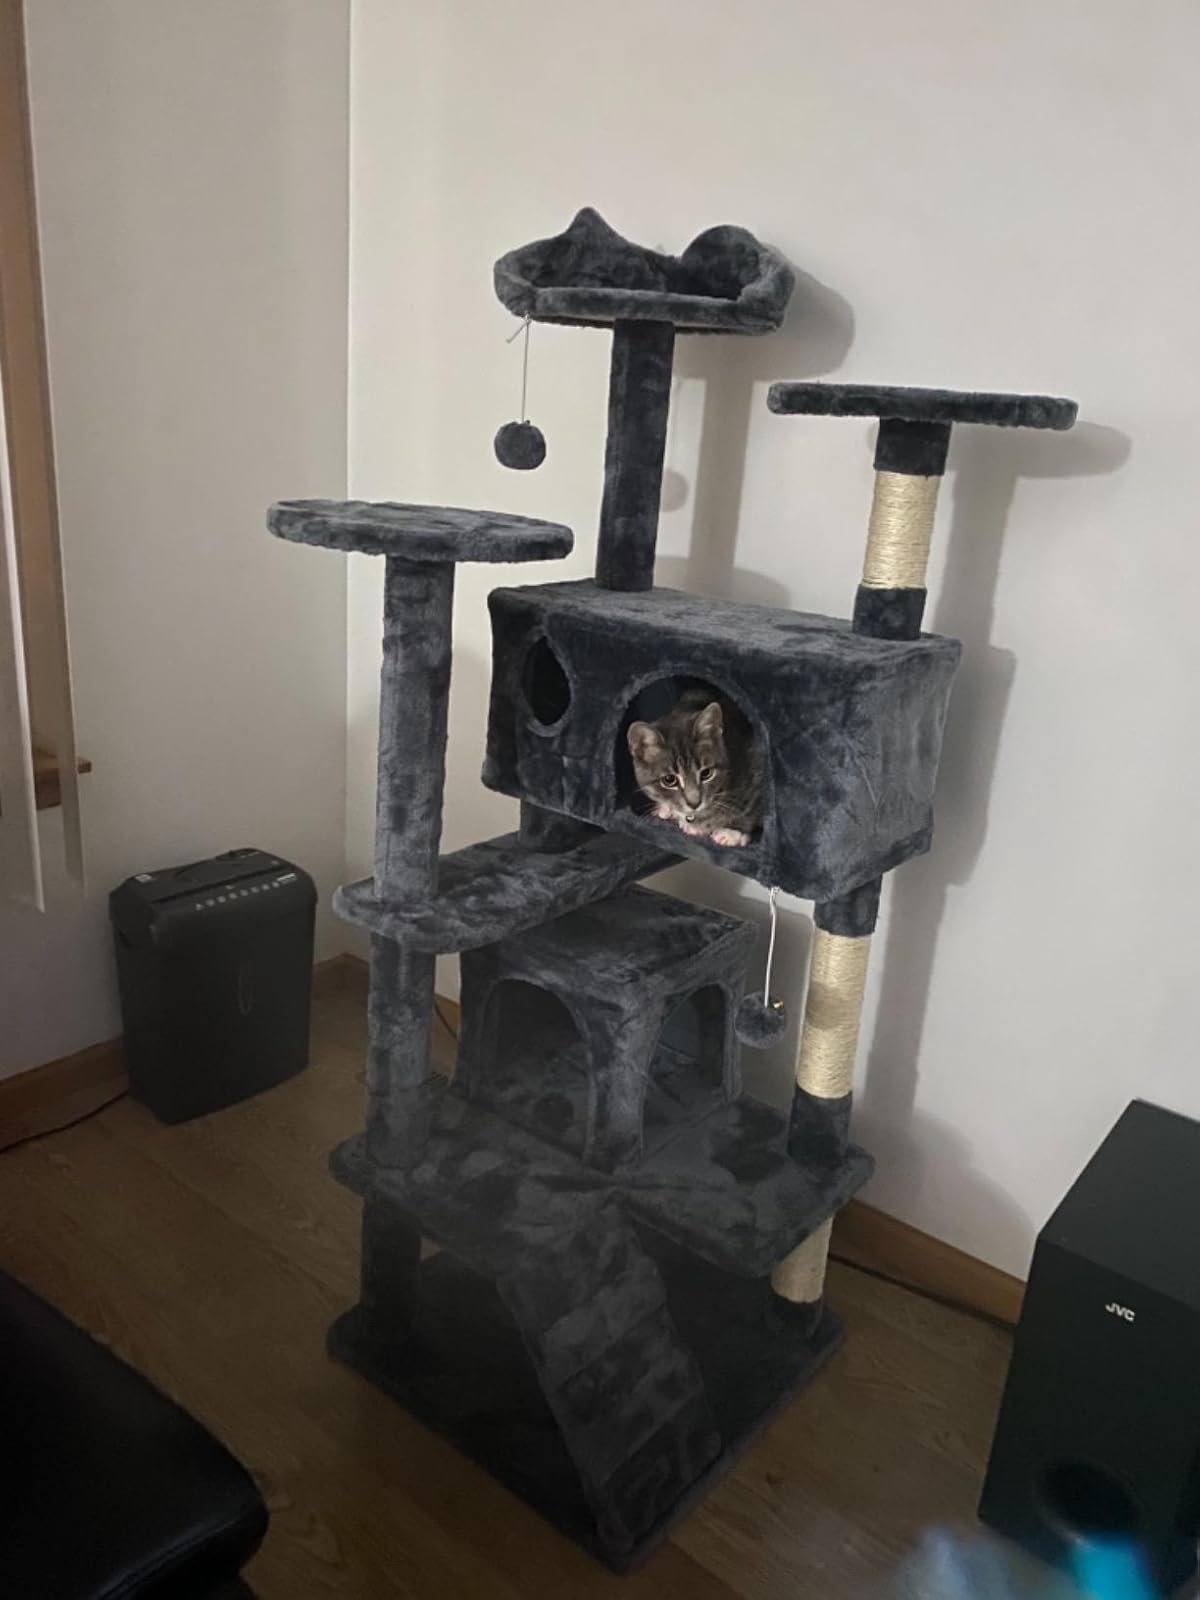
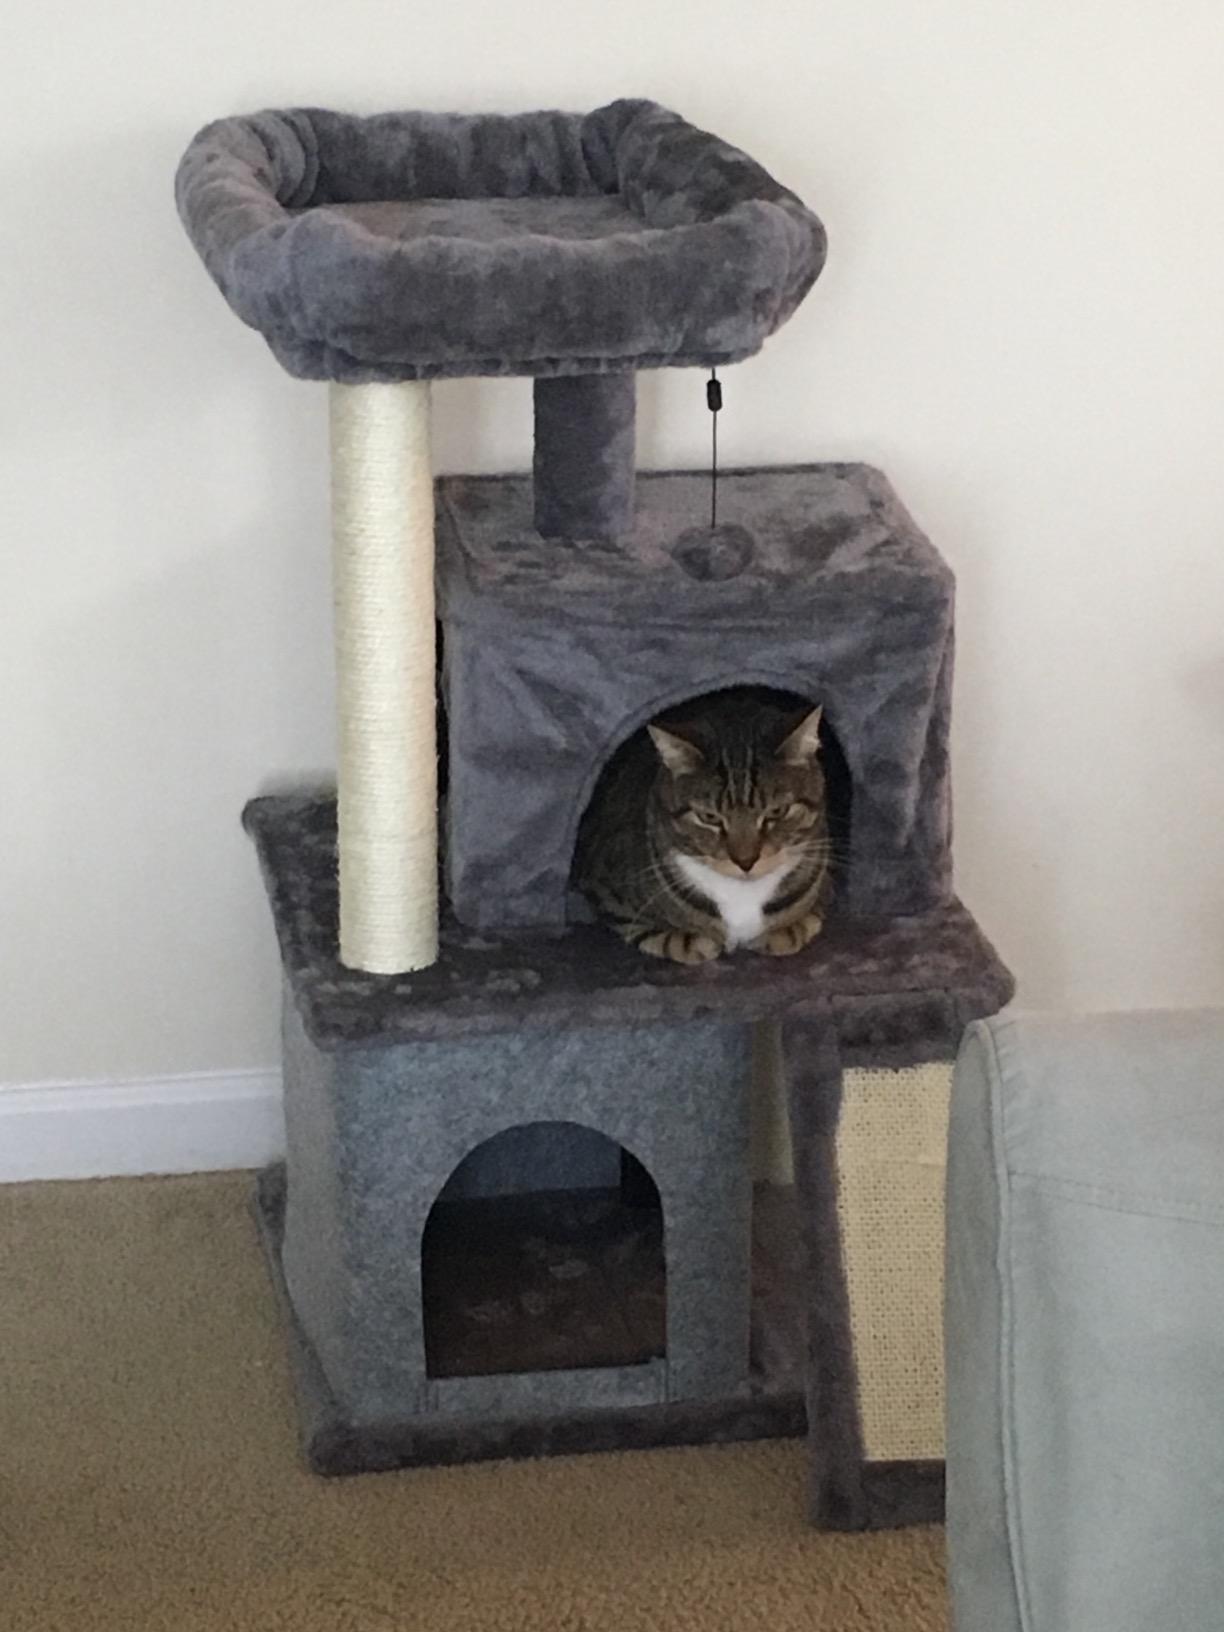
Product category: items_cat tree
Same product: no